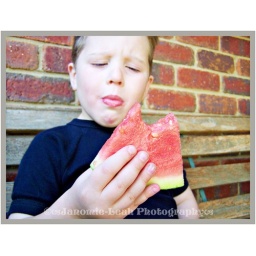
Lachie in the front yard, eating watermelon thought I should see what i could come up with...lol..